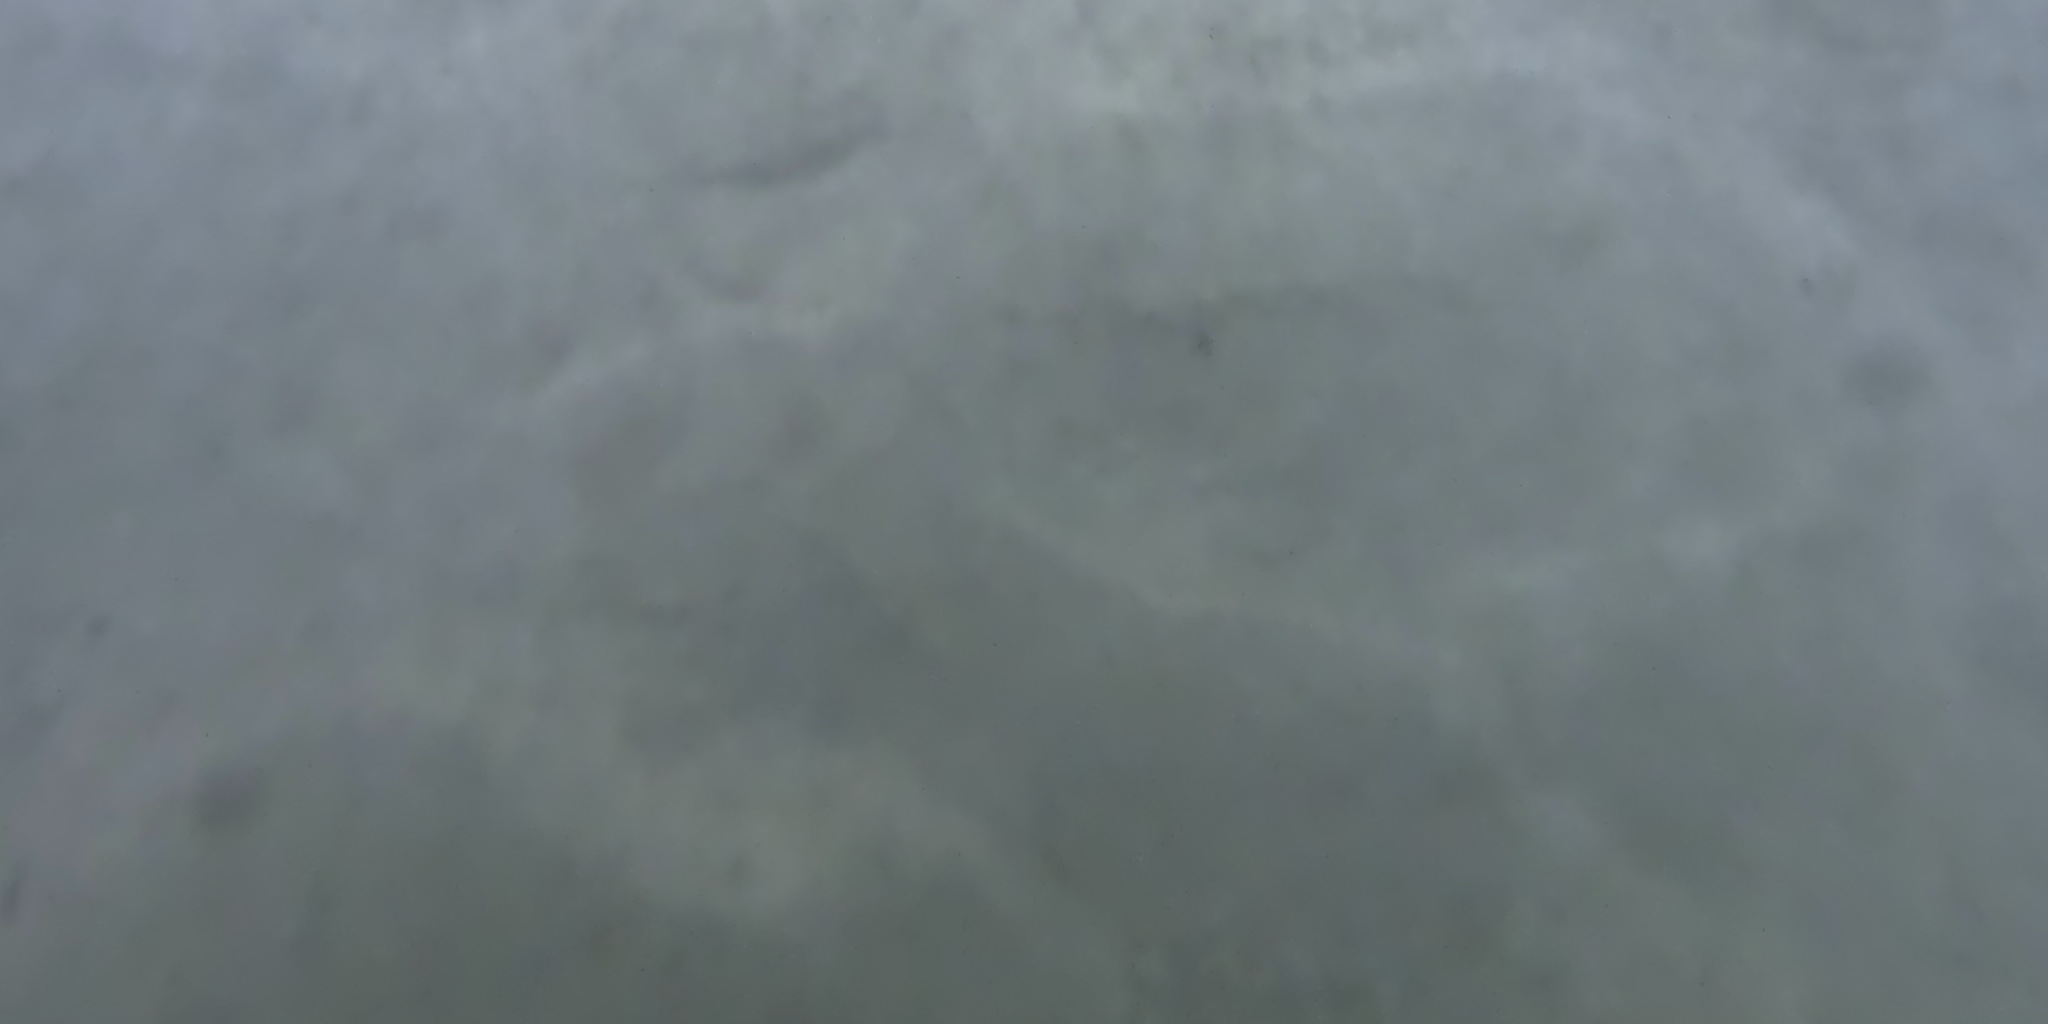
Seabed habitat: sand